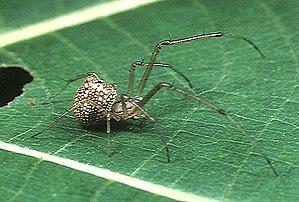
Tylorida striata est une espèce d'araignées aranéomorphes de la famille des Tetragnathidae.
Tylorida est un genre d'araignées aranéomorphes de la famille des Tetragnathidae.